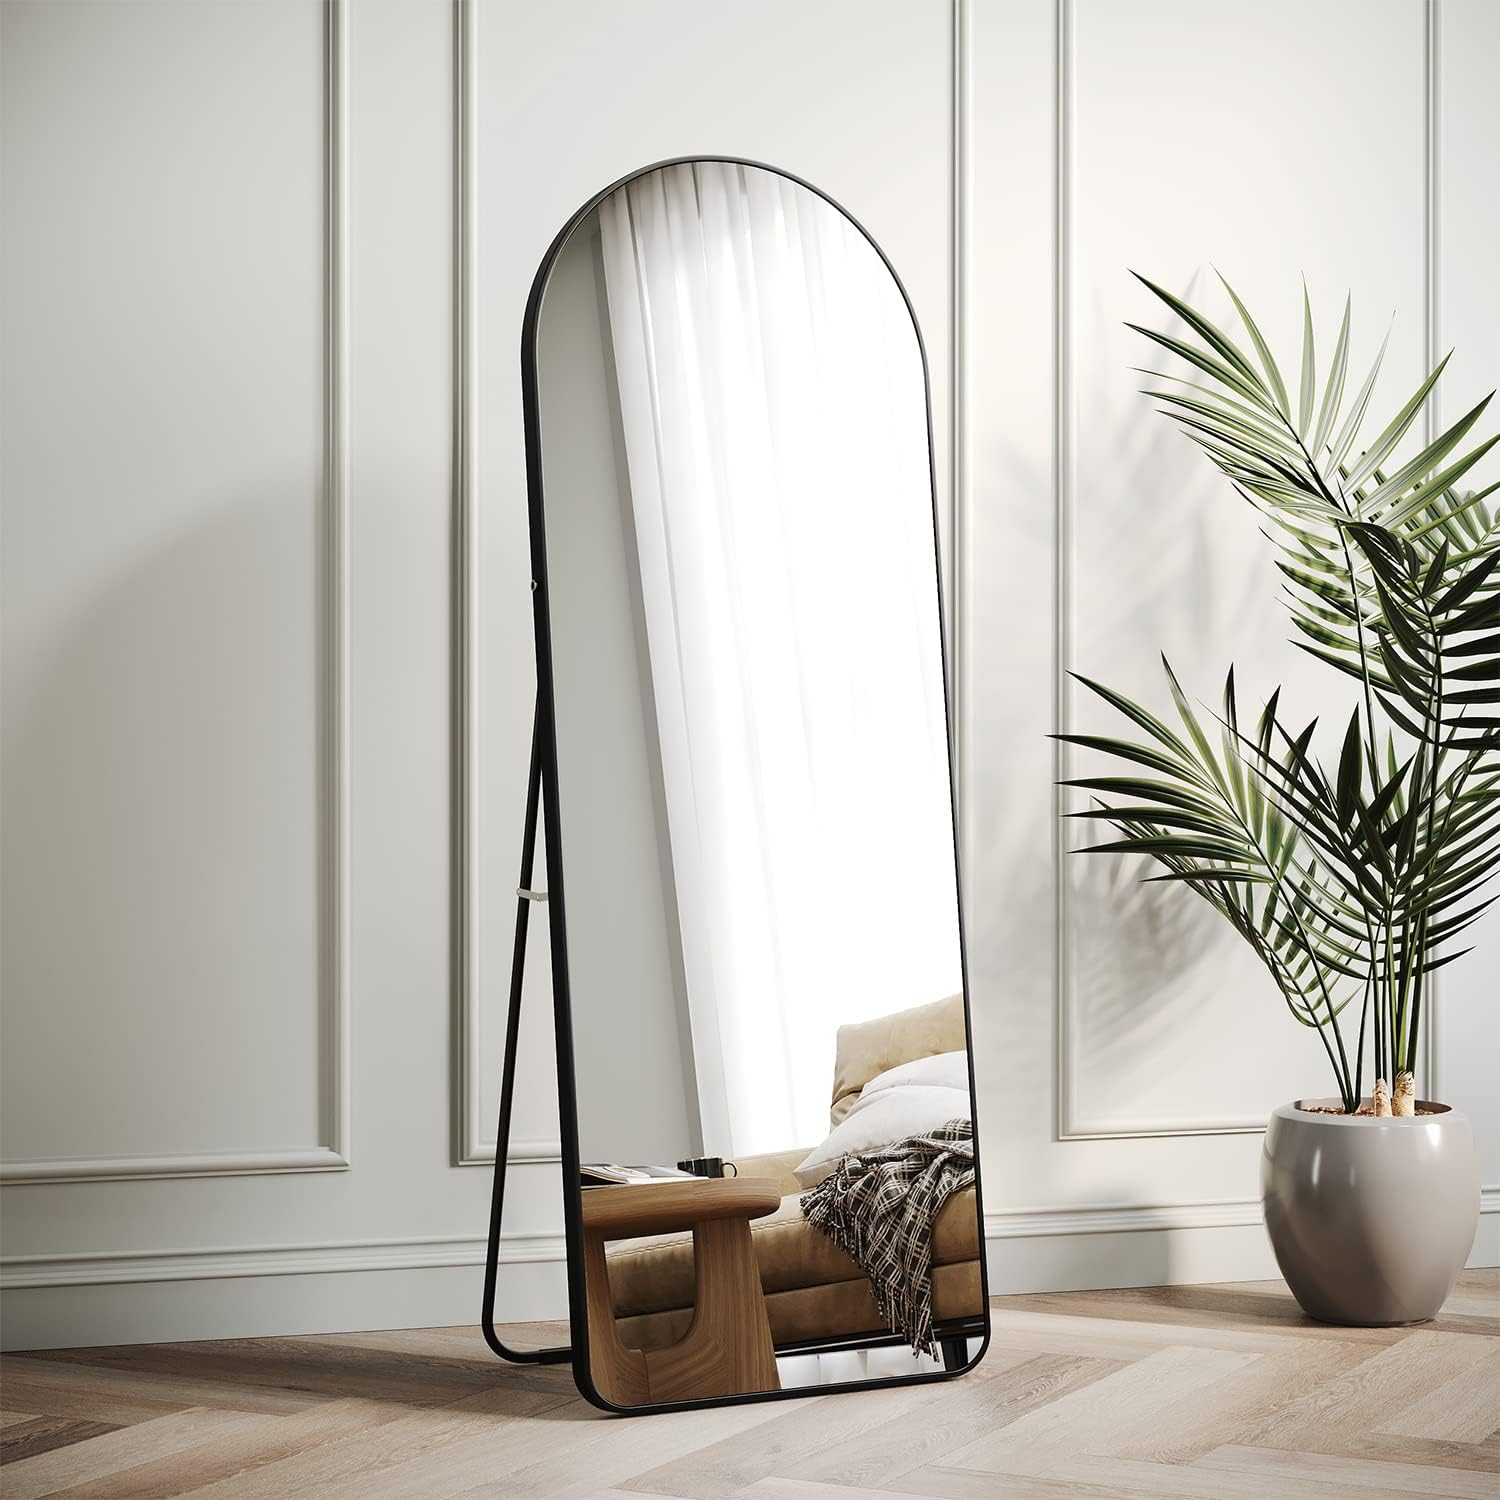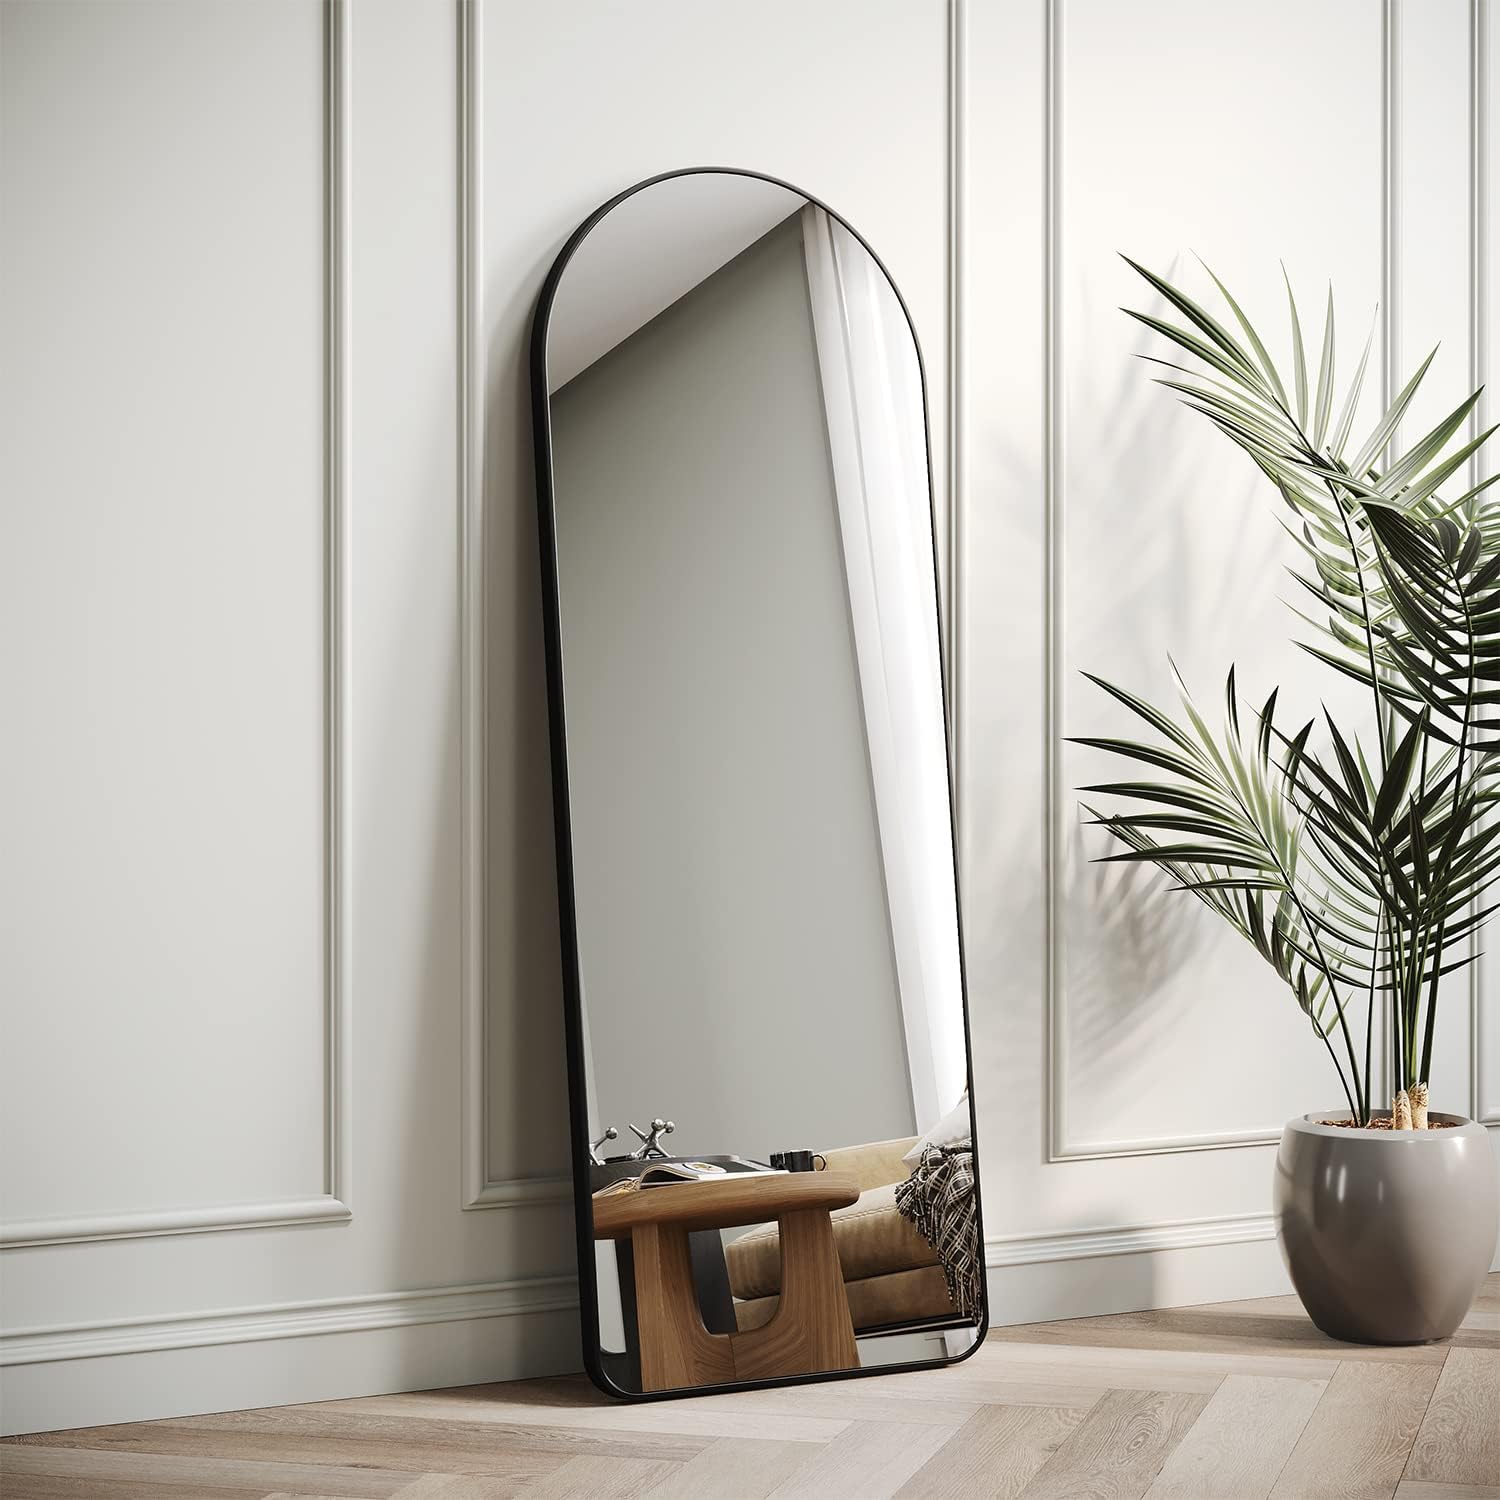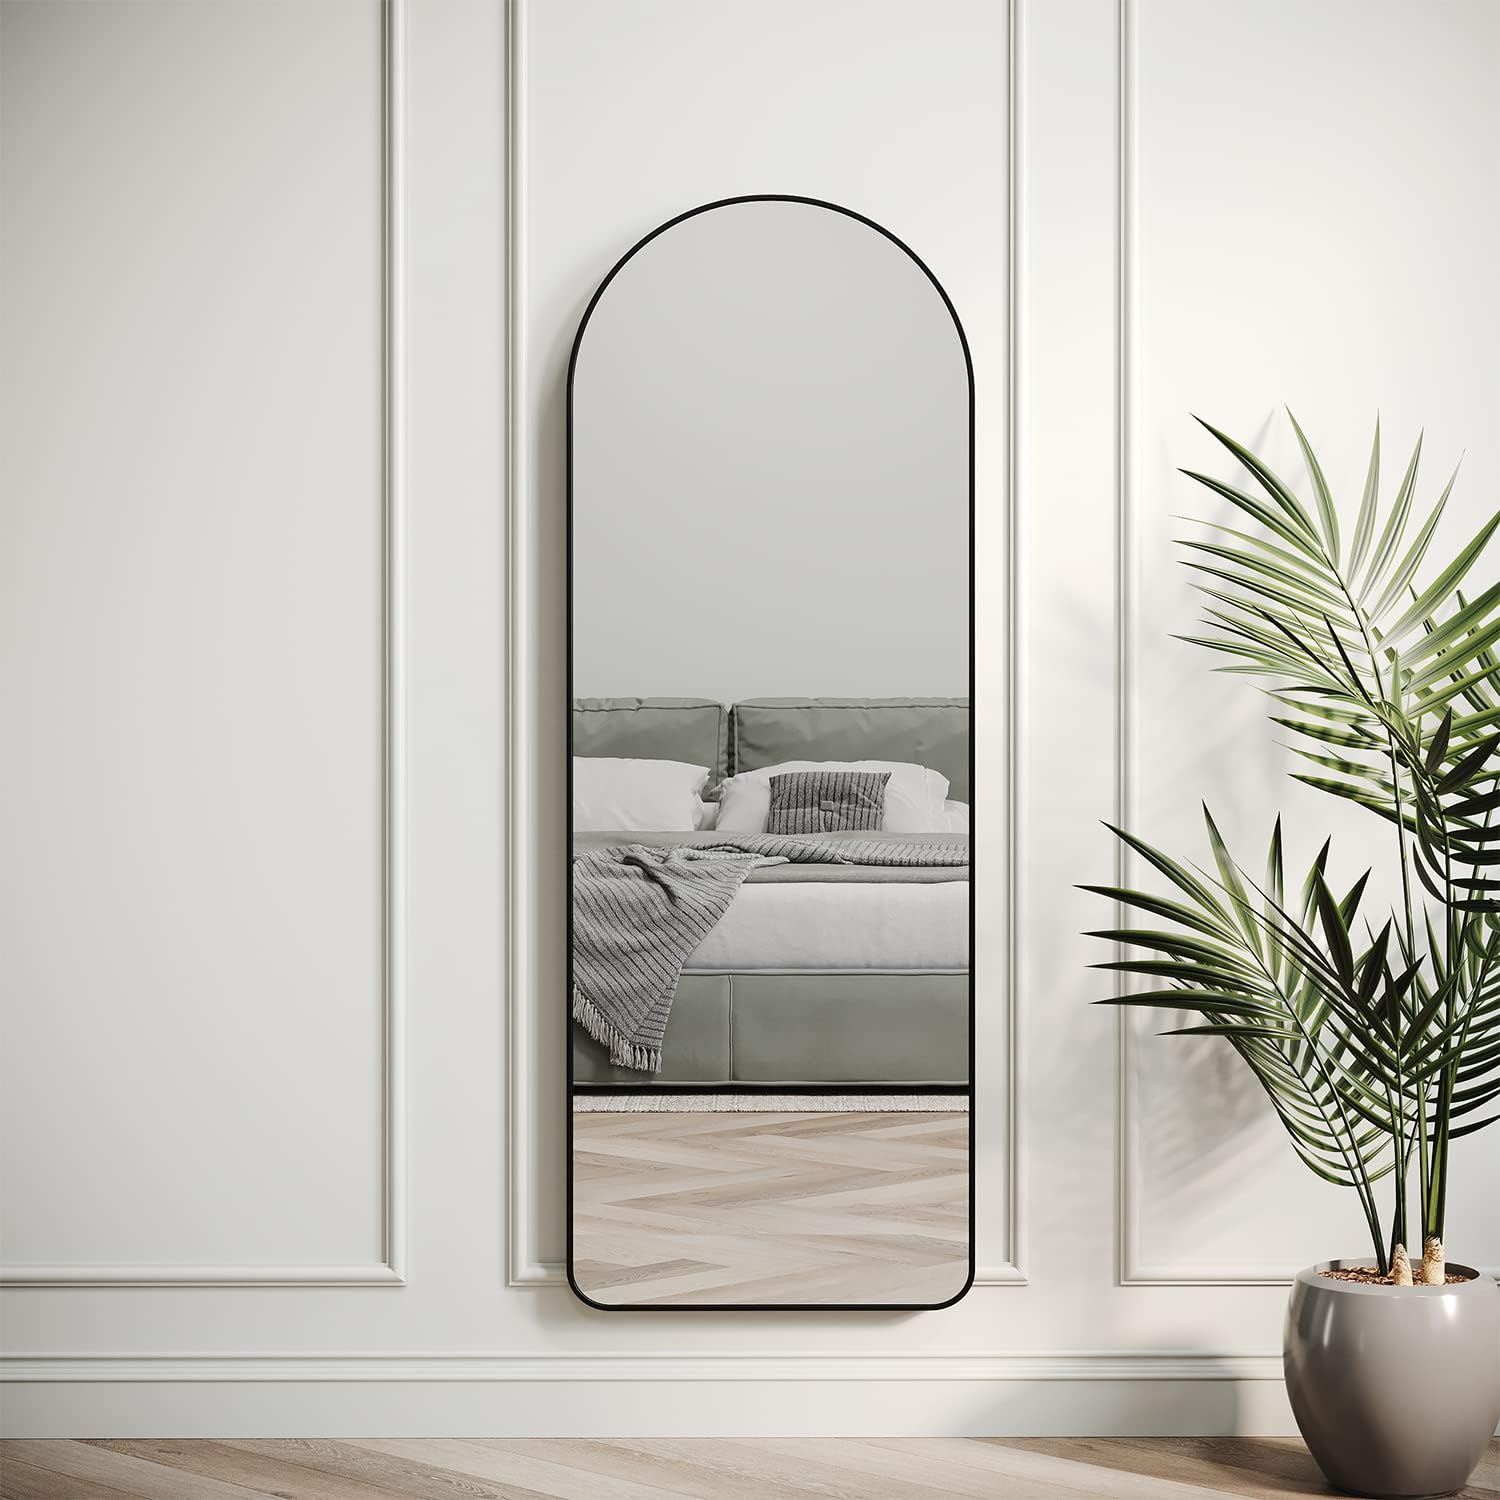
BOJOY Full Length Mirror 62"x20", Arched Mirror, Floor Mirror with Stand, Wall Mirror Standing Hanging or Leaning Against Wall for Bedroom, Modern Full Length Mirror - Black
Category: Amazon Home
2022 new full length floor mirror
Features: PERFECT SIZE ：62"x20" perfect full size for you to see your entire figure from head to toe,fits all decors and creates the illusion of a wider space. | TEXTURED METAL FRAME: Aluminum alloy frame, very thin frame , simpler and more textured, no discoloration, no odor, safe and friendly. | VERSATILE: This mirror can be used in three different ways depending on your needs: as a wall-mounted mirror, as a freestanding mirror or as an accent piece leaning on the wall. | SHATTERPROOF: A explosion-proof membrane prevents the glass from scattering if impacted by an external force, ensuring your safety and that of your family. The High Definition glass also provides a clear and real reflection. | 100% REFUND/REPLACEMENT: We offer full refund/free replacement for mirrors damaged on arrival, no need to return, simply send us some pictures of the damaged mirror.